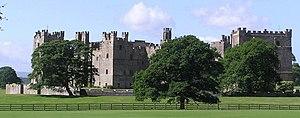
Le château de Raby se trouve près de Staindrop, dans le Comté de Durham, en Angleterre. Il est situé dans un parc de daims de 200 acres. Il fut construit par John Neville, 3e baron Neville de Raby, entre 1367 et 1390 environ. Cécile Neville, mère des rois Édouard IV et Richard III, naquit en ce lieu. En 1569, après que Charles Neville, 6e comte de Westmorland eut mené le soulèvement du nord raté en faveur de Marie Ire d'Écosse, le château de Raby fut pris en charge par la royauté.